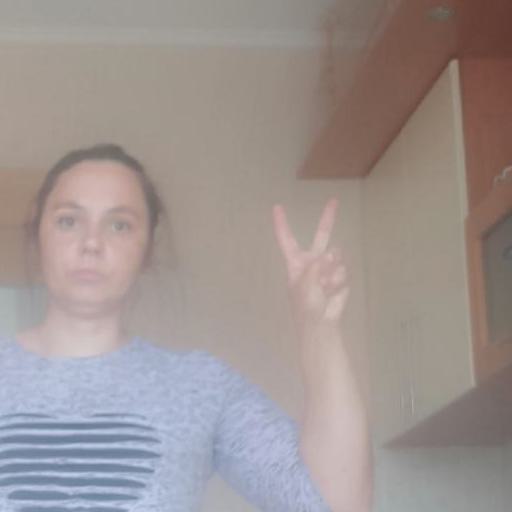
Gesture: peace